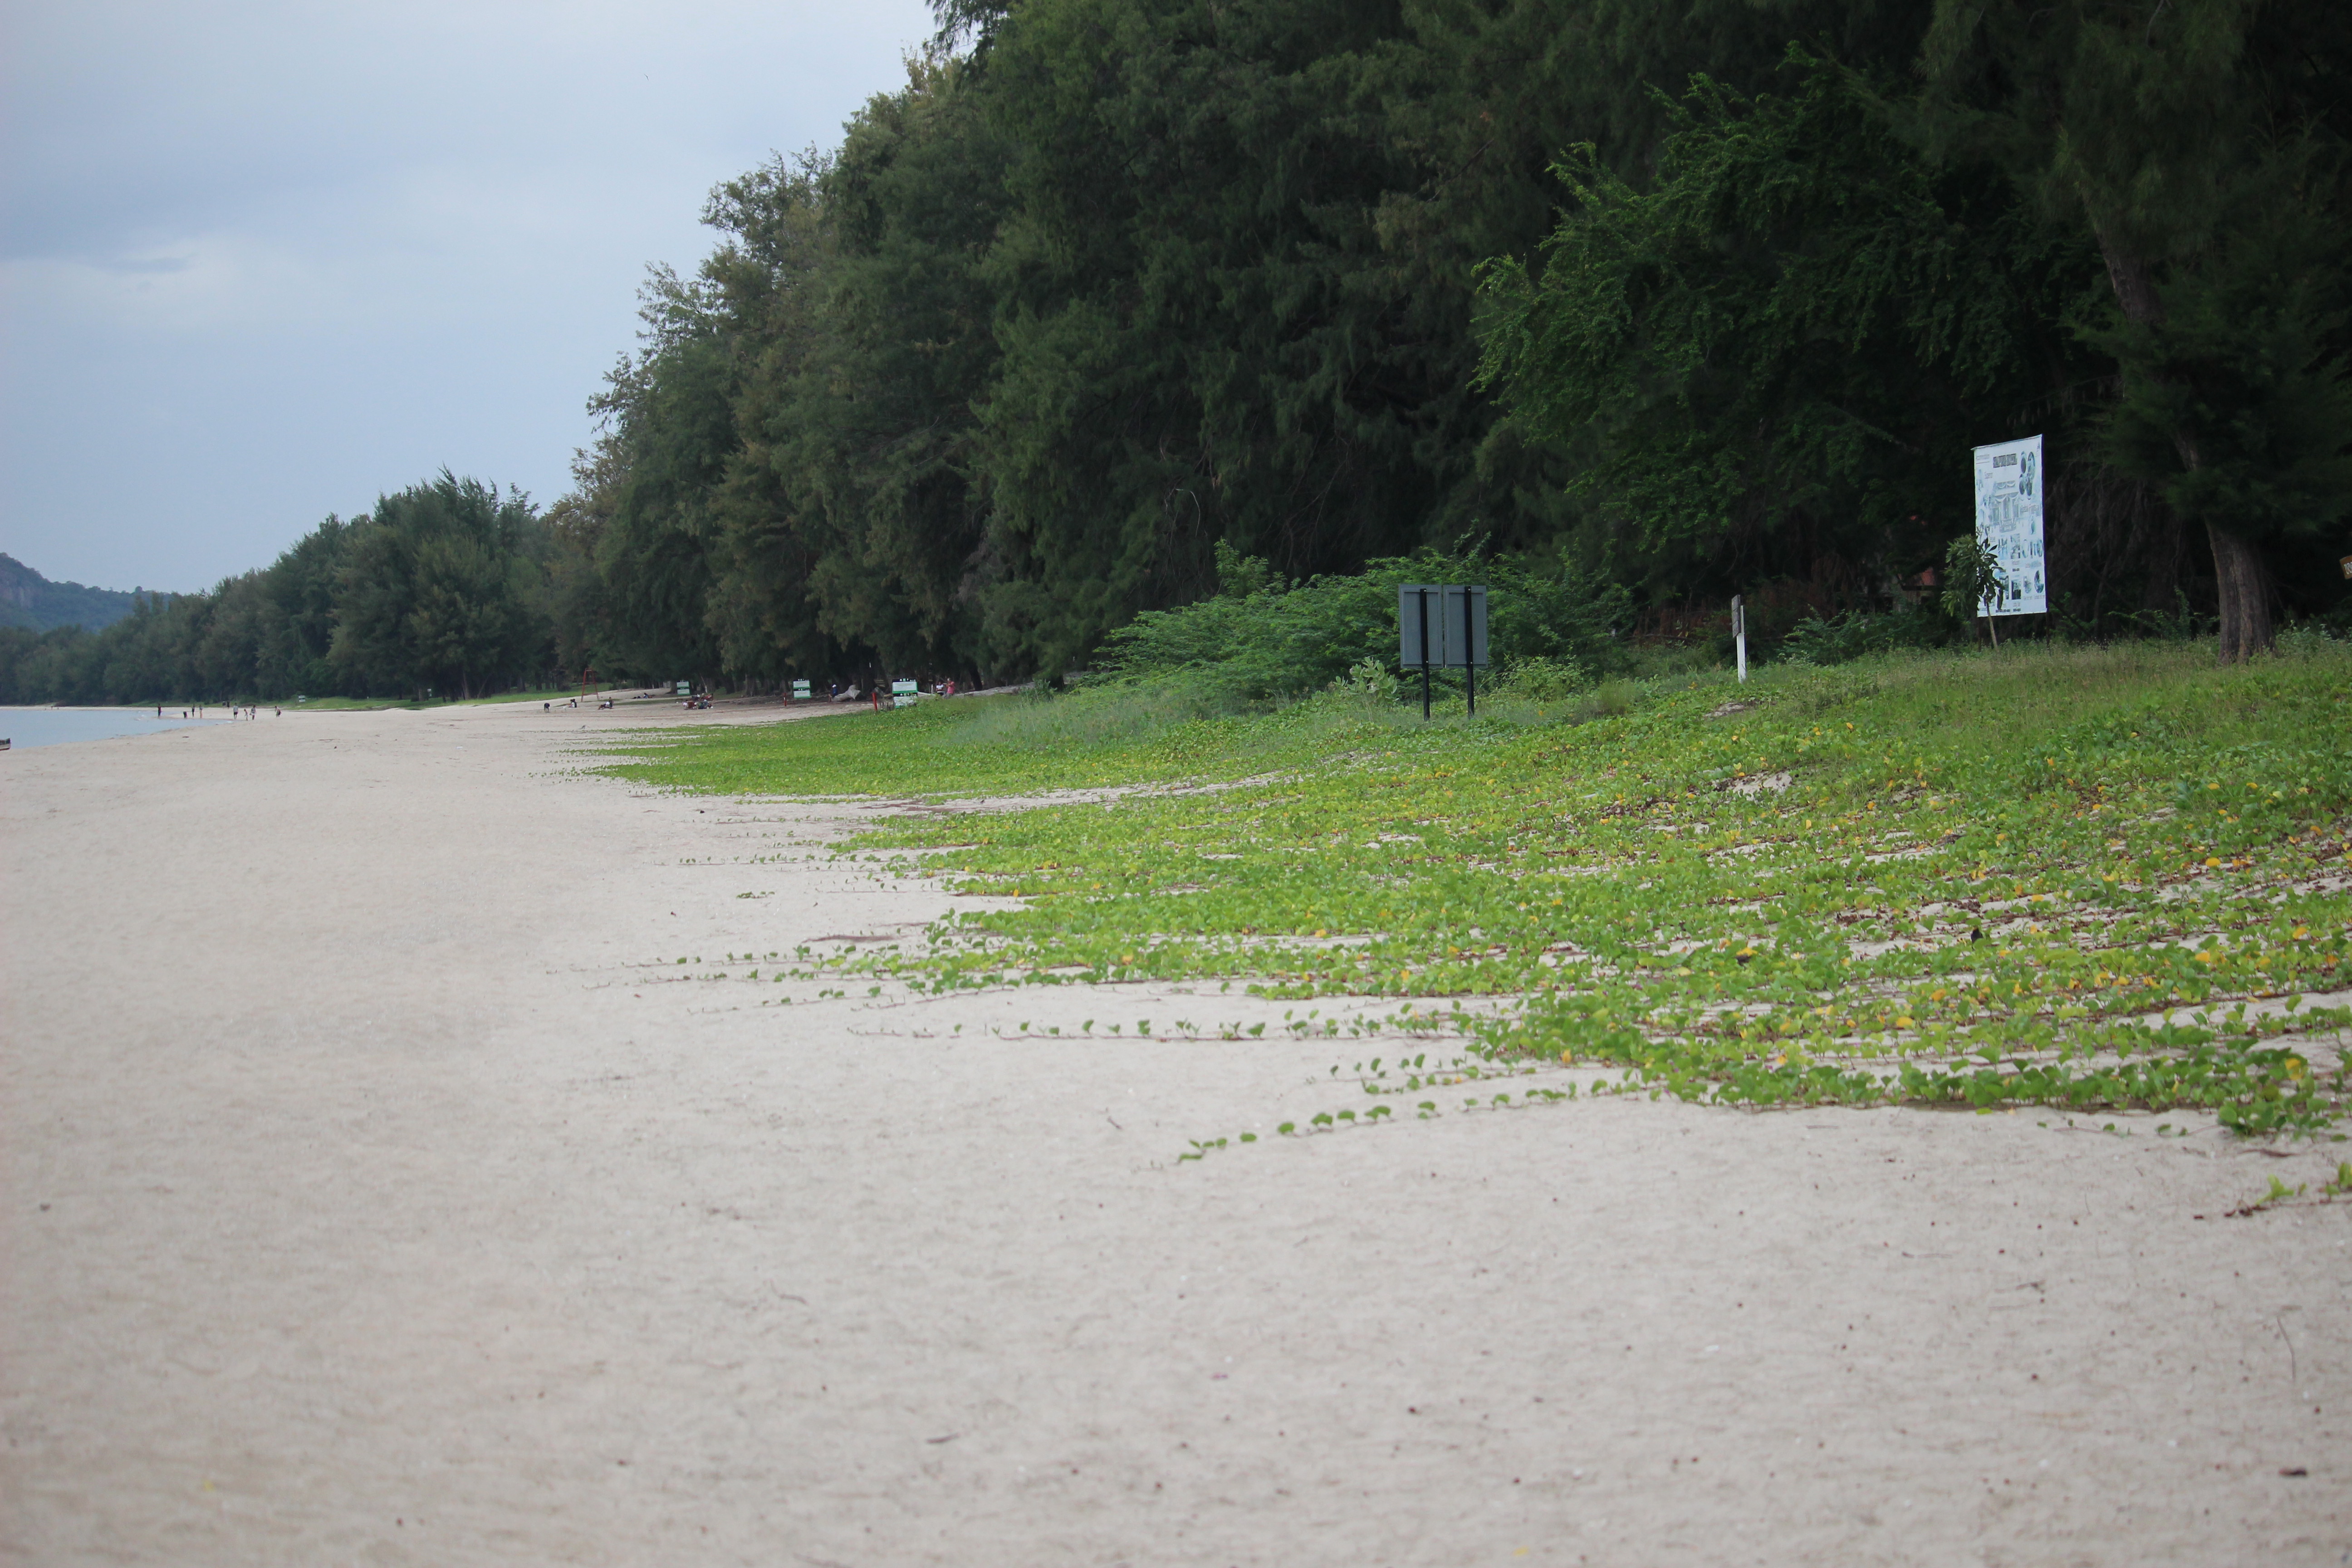
beach, water, shore, tree, bank, river, lake, grass, coast, floodplain, land lot, sky, reservoir, bay